Falsen (noble family)

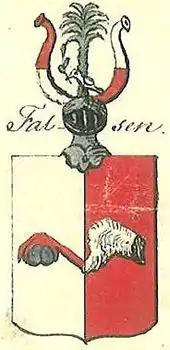
The coat of arms of Falsen. drawn circa 1820

The Falsen family, also "de Falsen", is a Danish and Norwegian noble family.